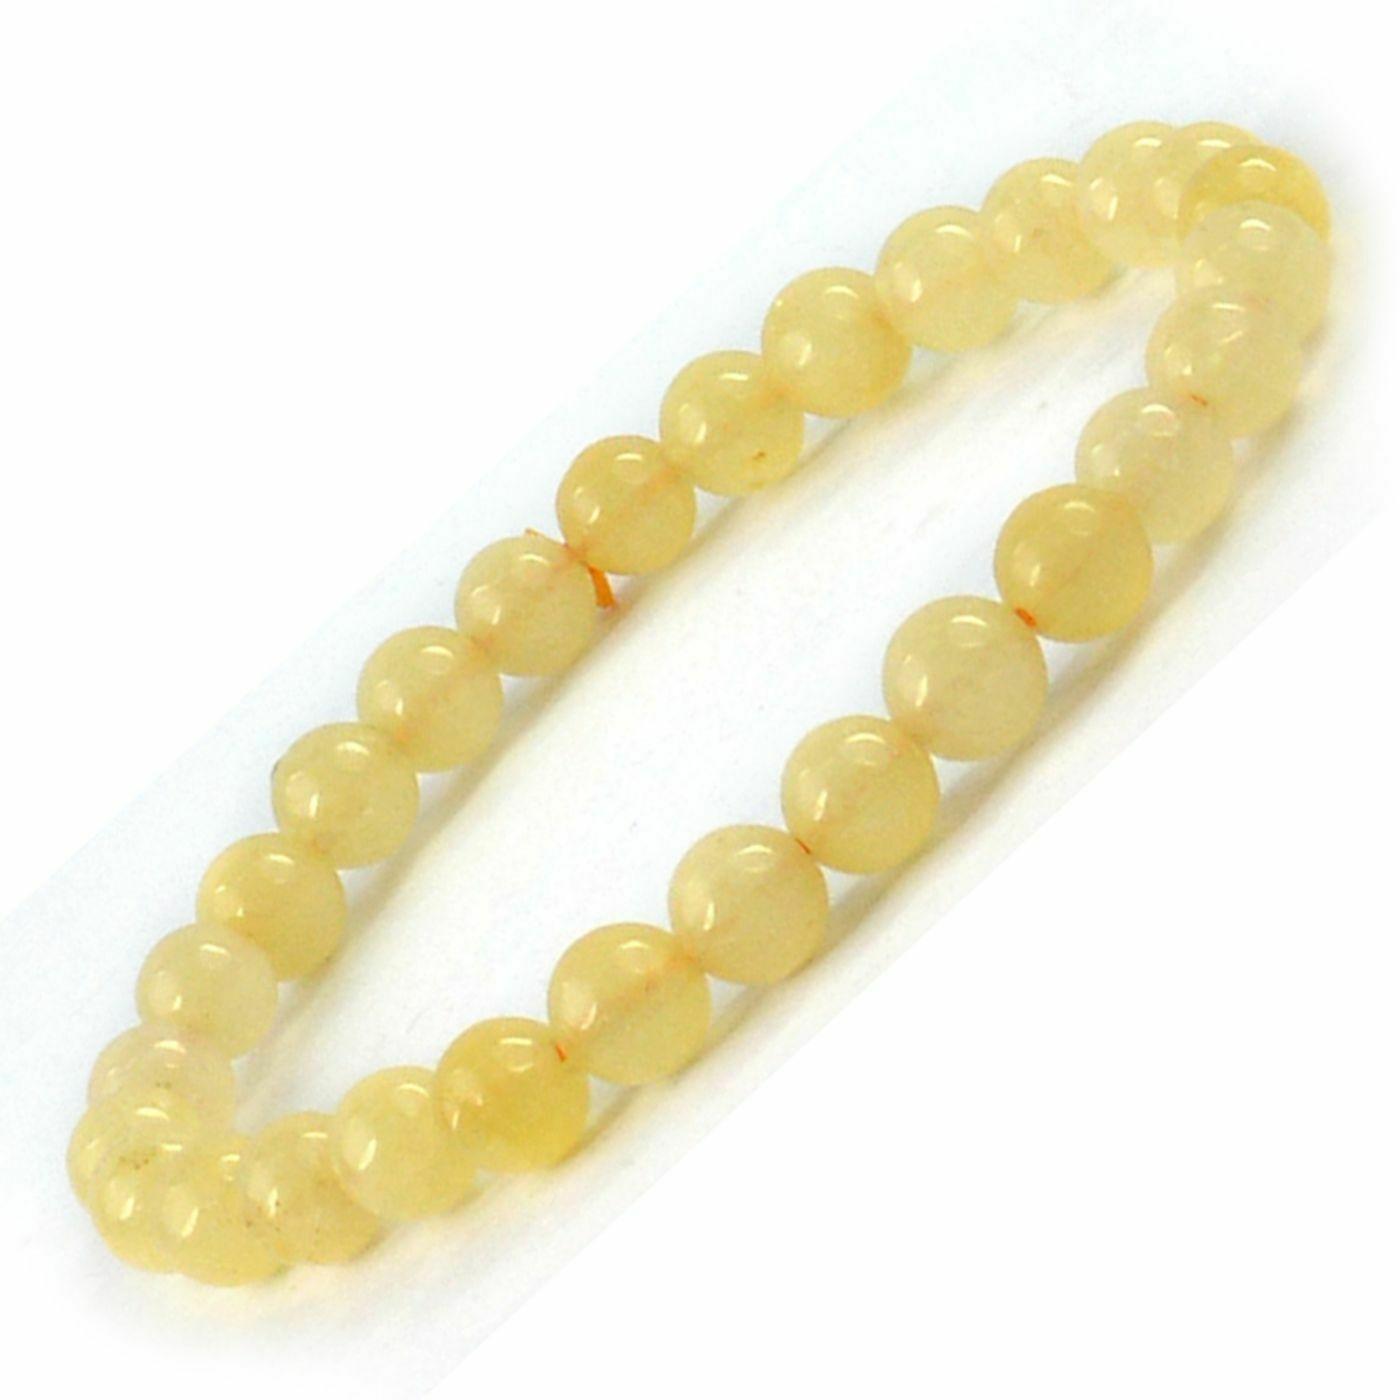
 Reiki Crystal Products Yellow Aventurine Bracelet, Round Bead 6 mm Bracelet for Reiki Healing and Crystal Healing Stones
Type: Bracelets & Bangles
Brand: Reiki Crystal Products
Price: Rs. 299
Stretchable Elastic Handmade Natural Crystal Stone Bracelet | Diameter : 2.5 Inch. | Stone Size - 6 mm | Charged By Reiki Grand Master & Vastu Expert
Features: Stretchable Elastic Handmade Natural Crystal Stone Bracelet | Diameter : 2.5 Inch. | Stone Size - 6 mm | Charged By Reiki Grand Master & Vastu Expert,Natural Healing Stone for Reiki Healing, Crystal Healing, Numerology, Tarot, Astrology, Vastu, Angle Healing & Feng Shui,100% Authentic, Original and Natural Healing Stone / Crystal - small holes, crack marks on the surface or inside the stones are often visible,Material : Natural Healing Stones See Images & Product Description For Healing Properties /Advantages,Stylish Party-Daily-Office-Casual Wear Reiki Healing Stone Bracelet for Men, Women, Boys, Girls. Best for Gifting & Personal Use.
Included: Pack Of 1 X Yellow Aventurine 6 mm Bracelet